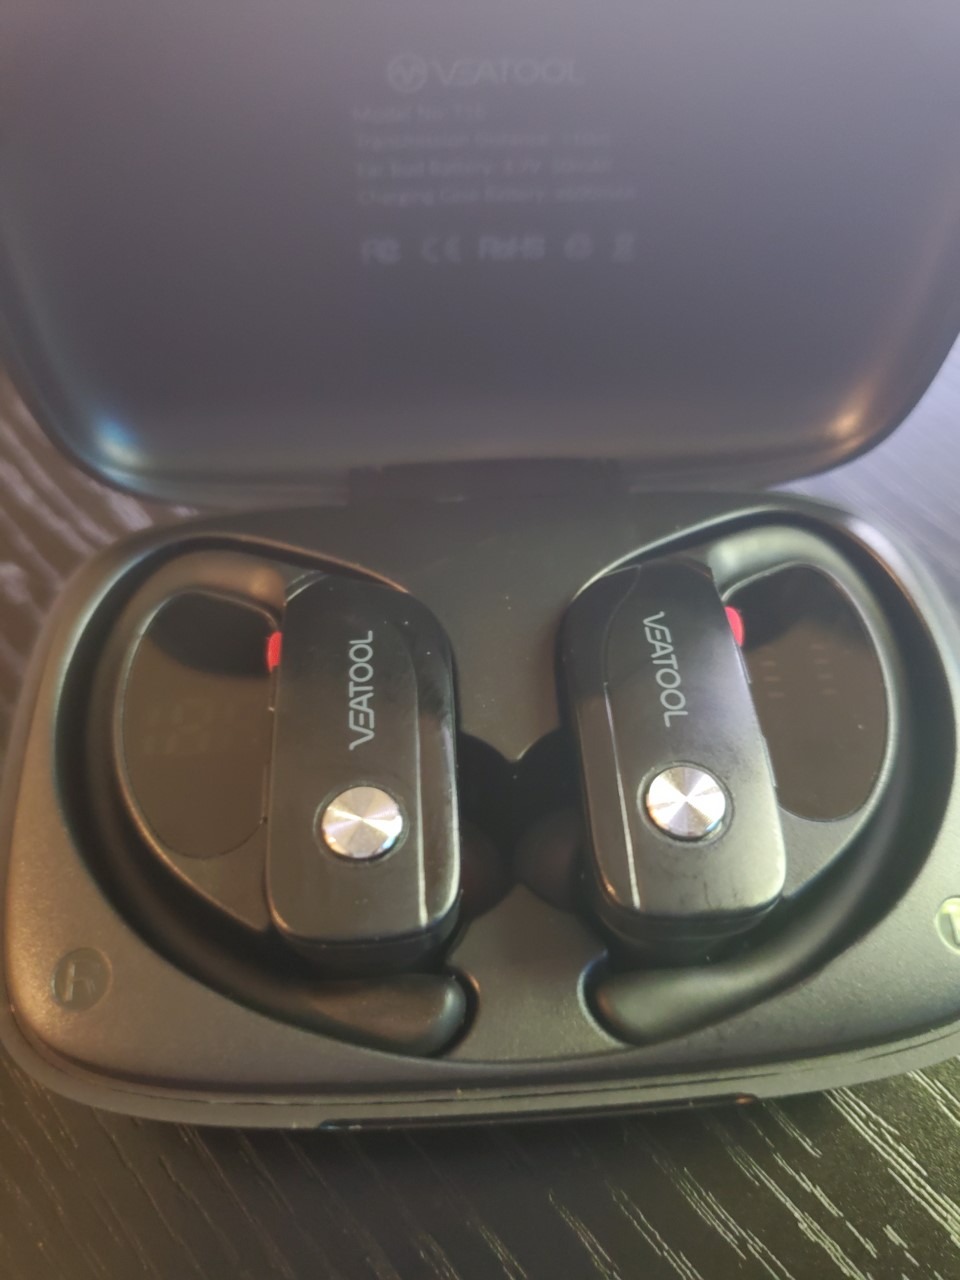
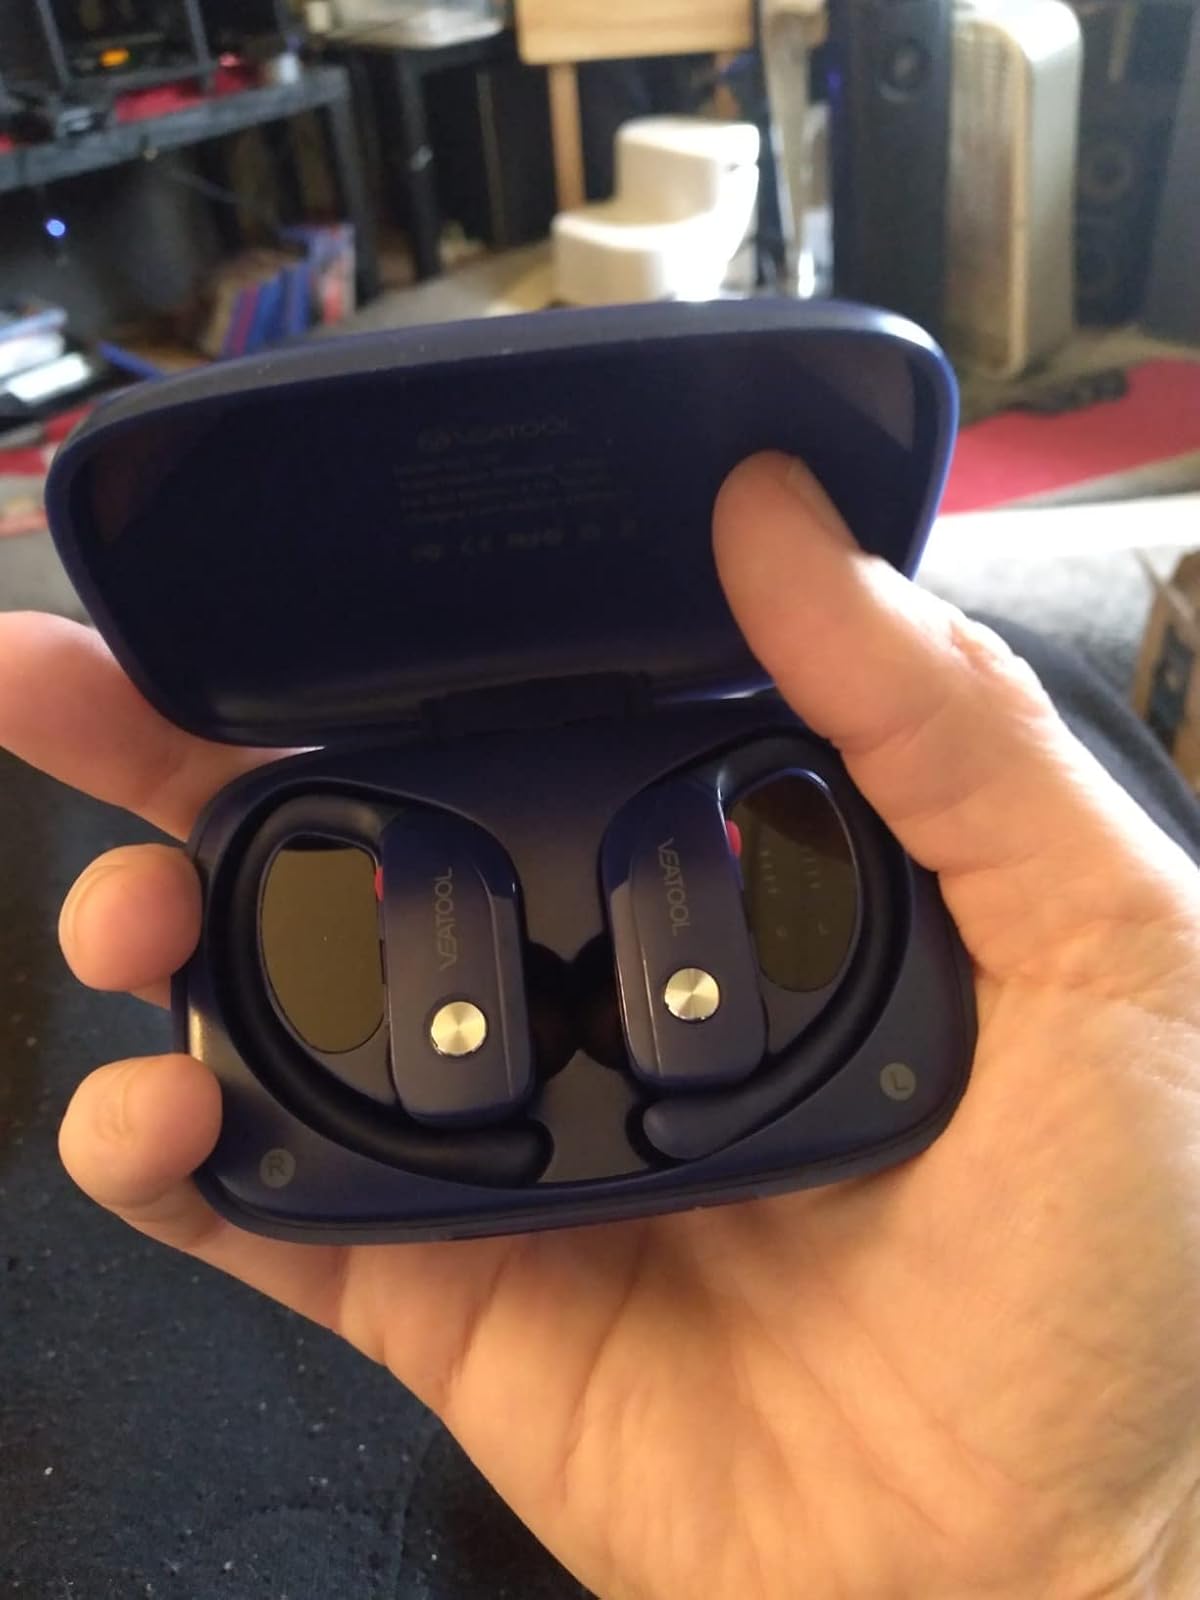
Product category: earbuds
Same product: no